1887 All-Ireland Senior Football Championship final

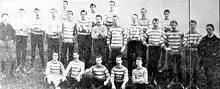
Limerick, champions

The 1887 All-Ireland Senior Football Championship final was the first All-Ireland Final and the culmination of the 1887 All-Ireland Senior Football Championship, an inter-county Gaelic football tournament for the top teams in Ireland. Limerick were the winners. It was the first of two All-Ireland football titles for Limerick - the other coming in 1896.